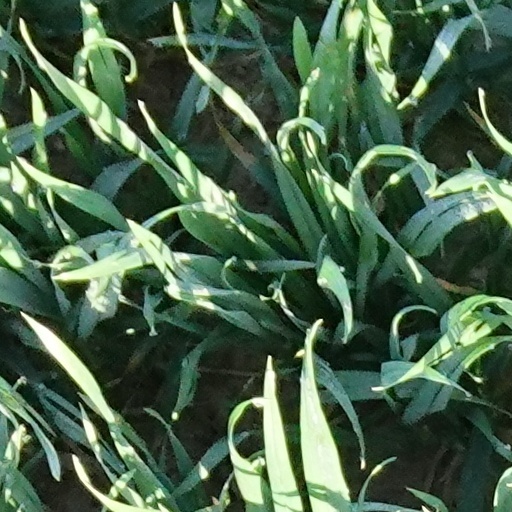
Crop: wheat